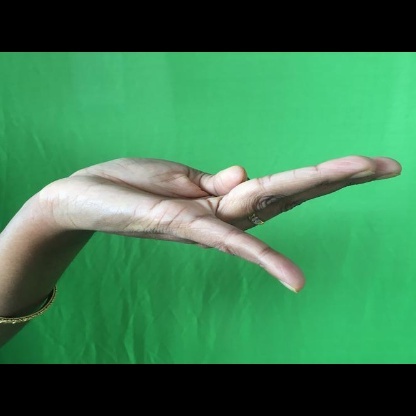
Mudra: Chaturam